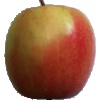
Label: Apple Pink Lady 1